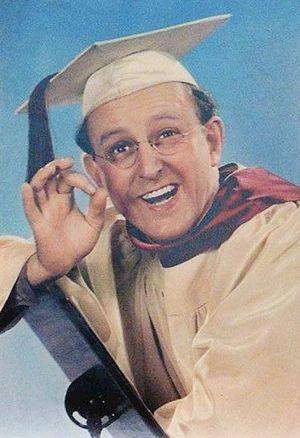
Kay Kyser est un musicien américain de jazz, chef de big band, acteur et personnalité de la radio.